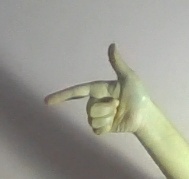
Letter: yaa